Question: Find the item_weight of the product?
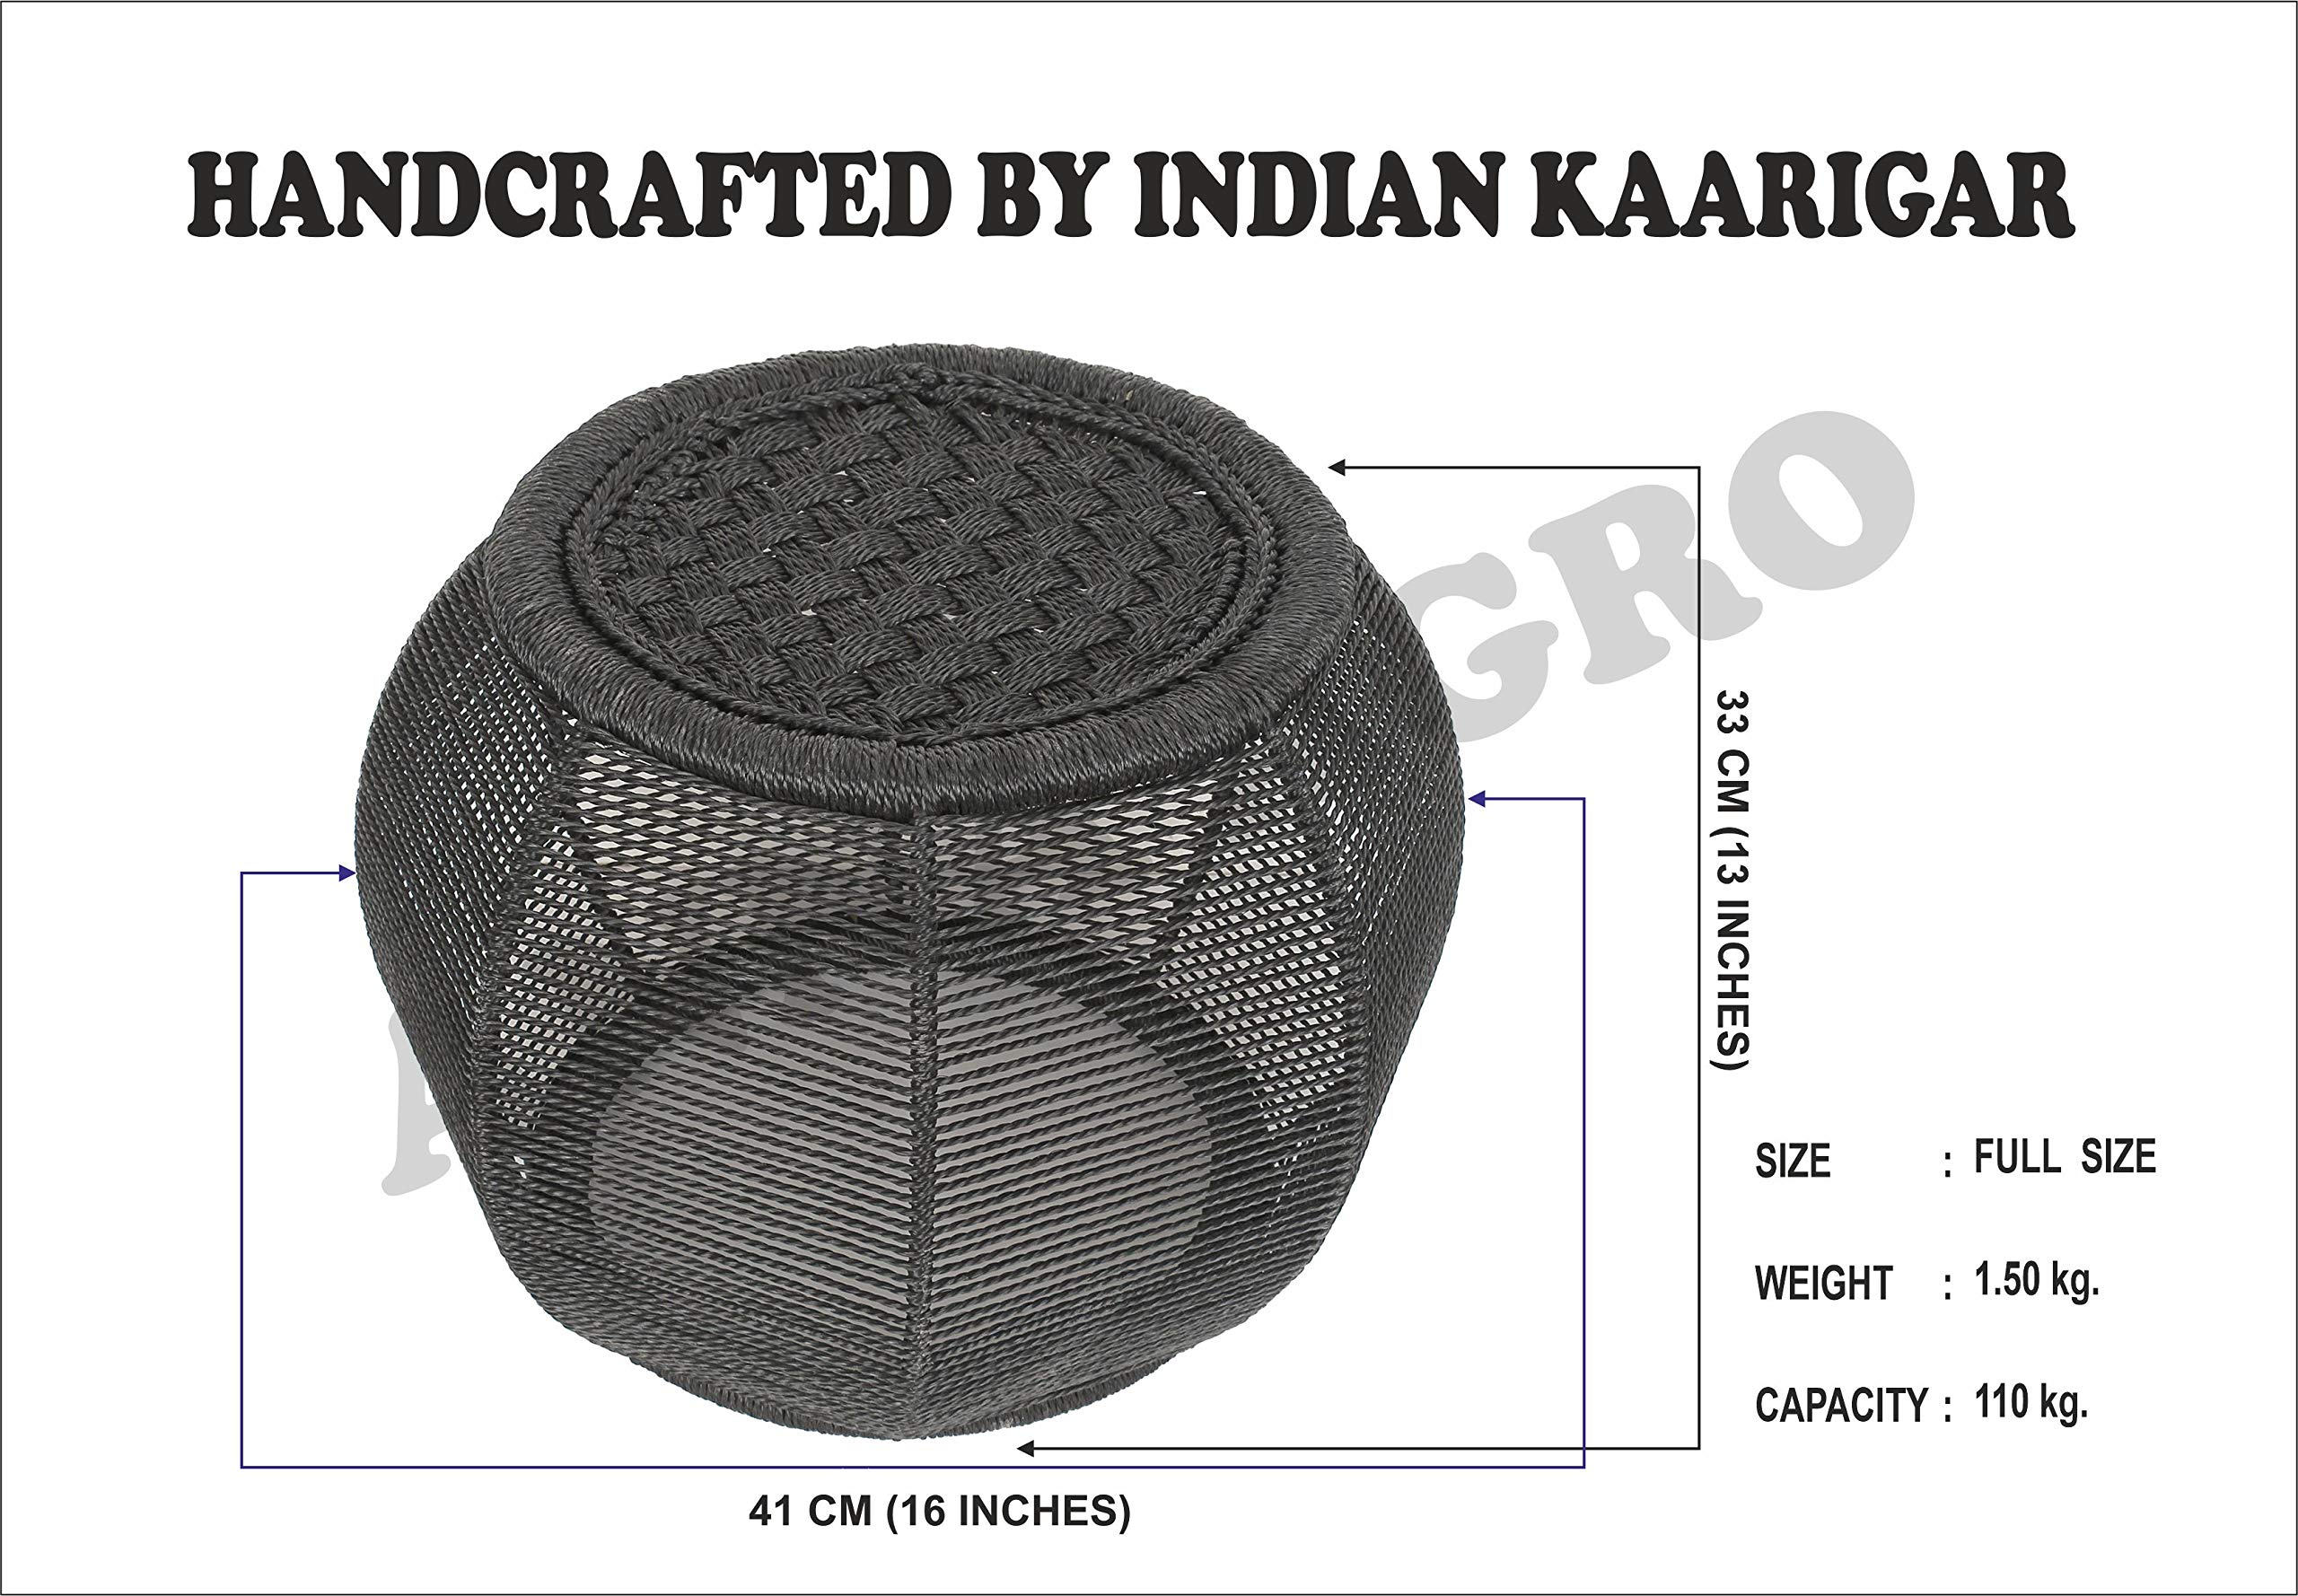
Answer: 1.5 kilogram